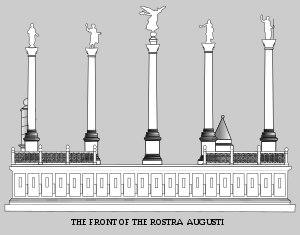
Les Rostres sont dans la Rome antique des tribunes aux harangues qui servent aux magistrats et aux orateurs pour s'adresser aux assemblées et à la foule.